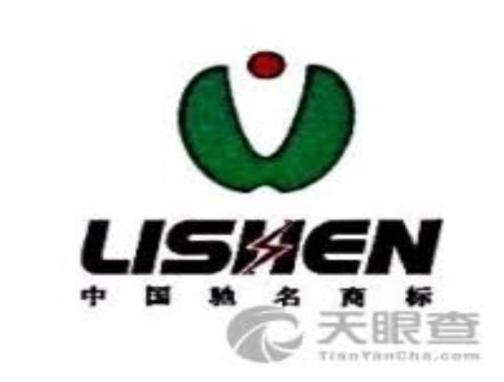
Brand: lishen
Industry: Electronic